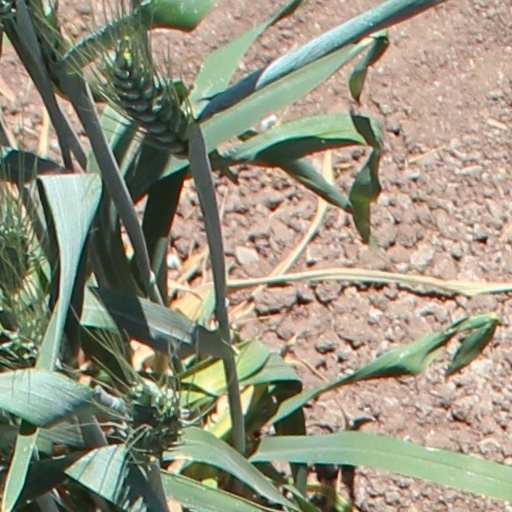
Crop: wheat